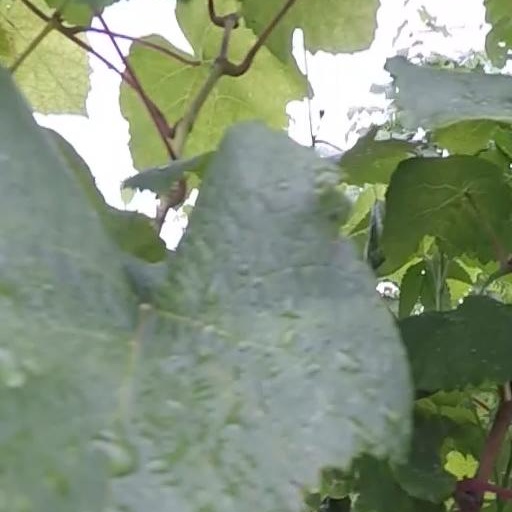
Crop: grape